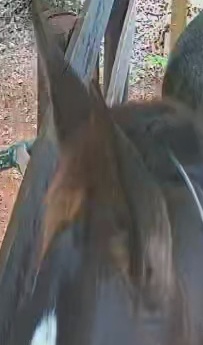
Face region: ears (position_of_ears)
Pain indicator: not_present